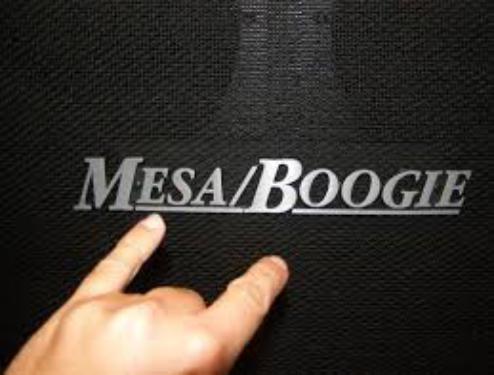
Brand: mesa boogie
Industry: Clothes